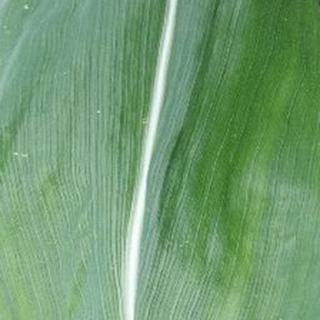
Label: healthy_corn